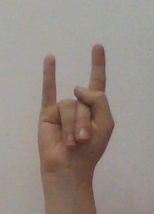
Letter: la